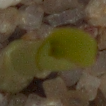
Label: maize